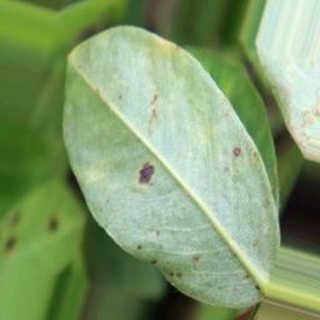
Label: groundnut_late_leaf_spot